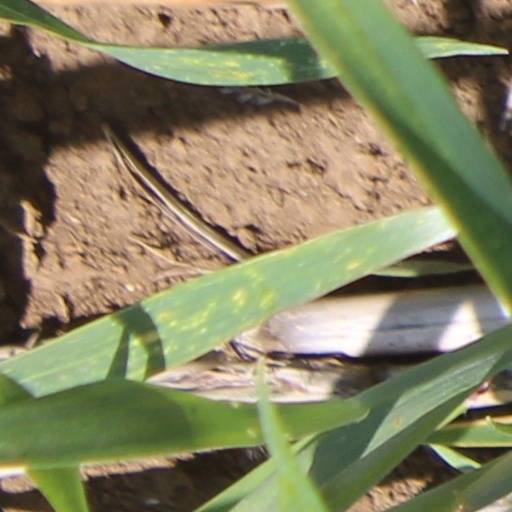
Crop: wheat